Eddie Levert

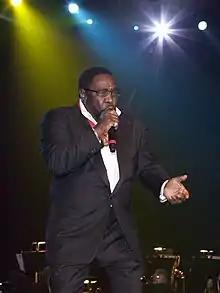
Levert performing at the 2010 Alabama Music Hall of Fame concert

Edward Willis Levert (born June 16, 1942) is an American singer best known as the lead vocalist of the O'Jays. He is the father of sons Edward Jr (1964-), Gerald (1966–2006) and Sean Levert (1968–2008) and daughter Ryan Levert (2002–2024).